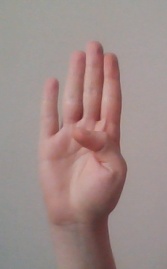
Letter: kaaf